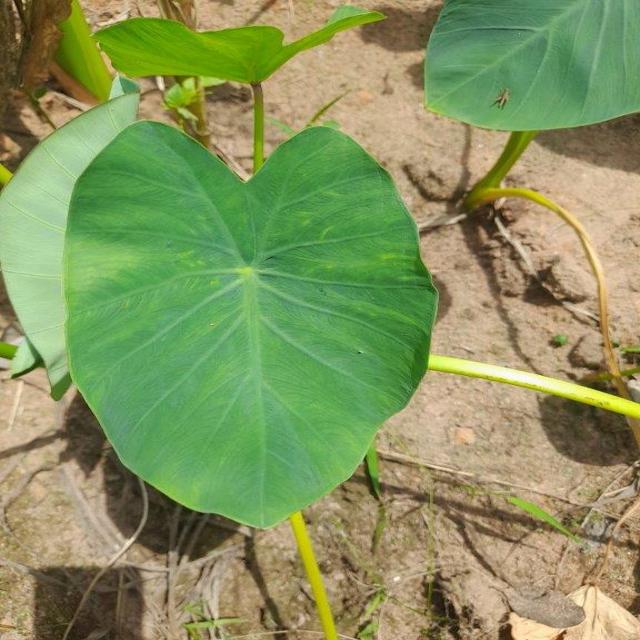
Label: Healthy